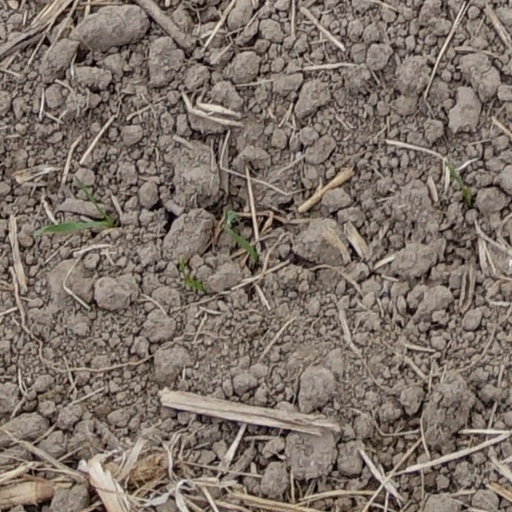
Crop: wheat